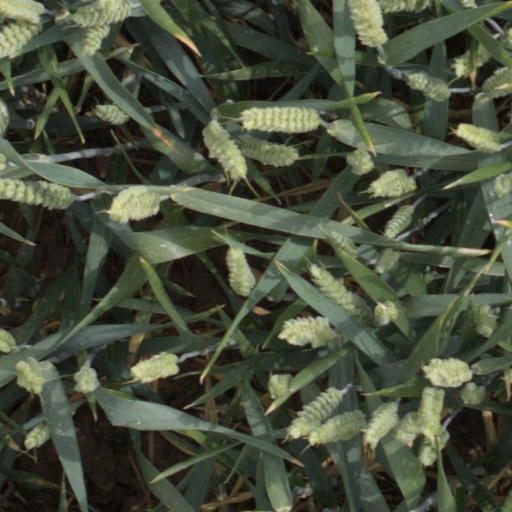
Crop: wheat